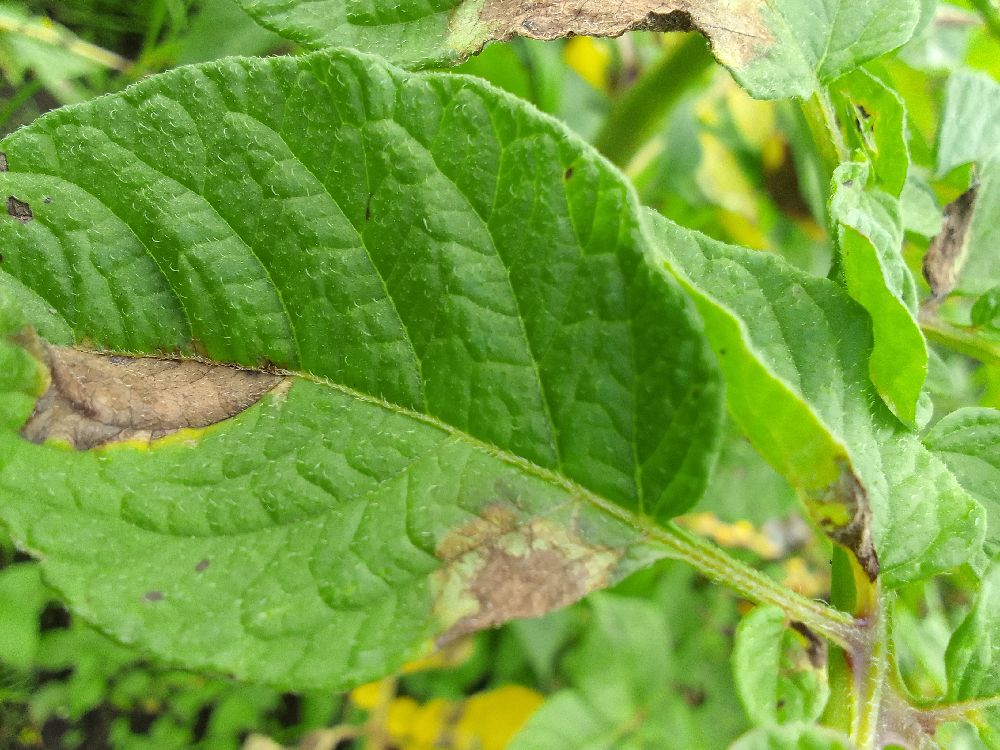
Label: Late blight